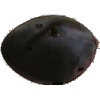
Label: Plum 3